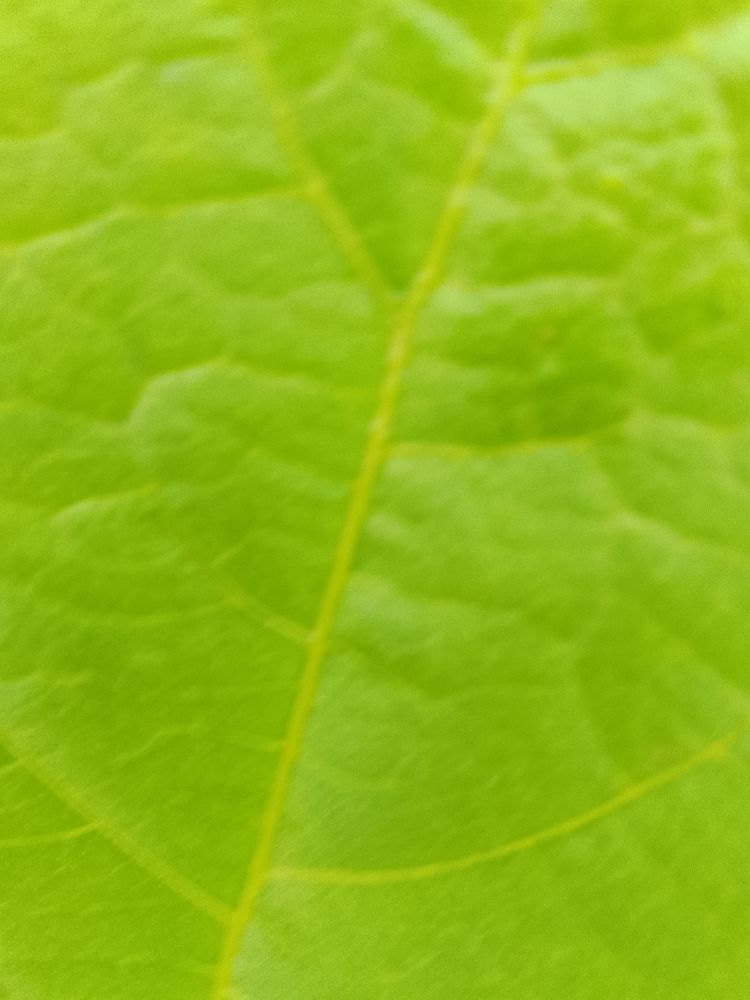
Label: healthy